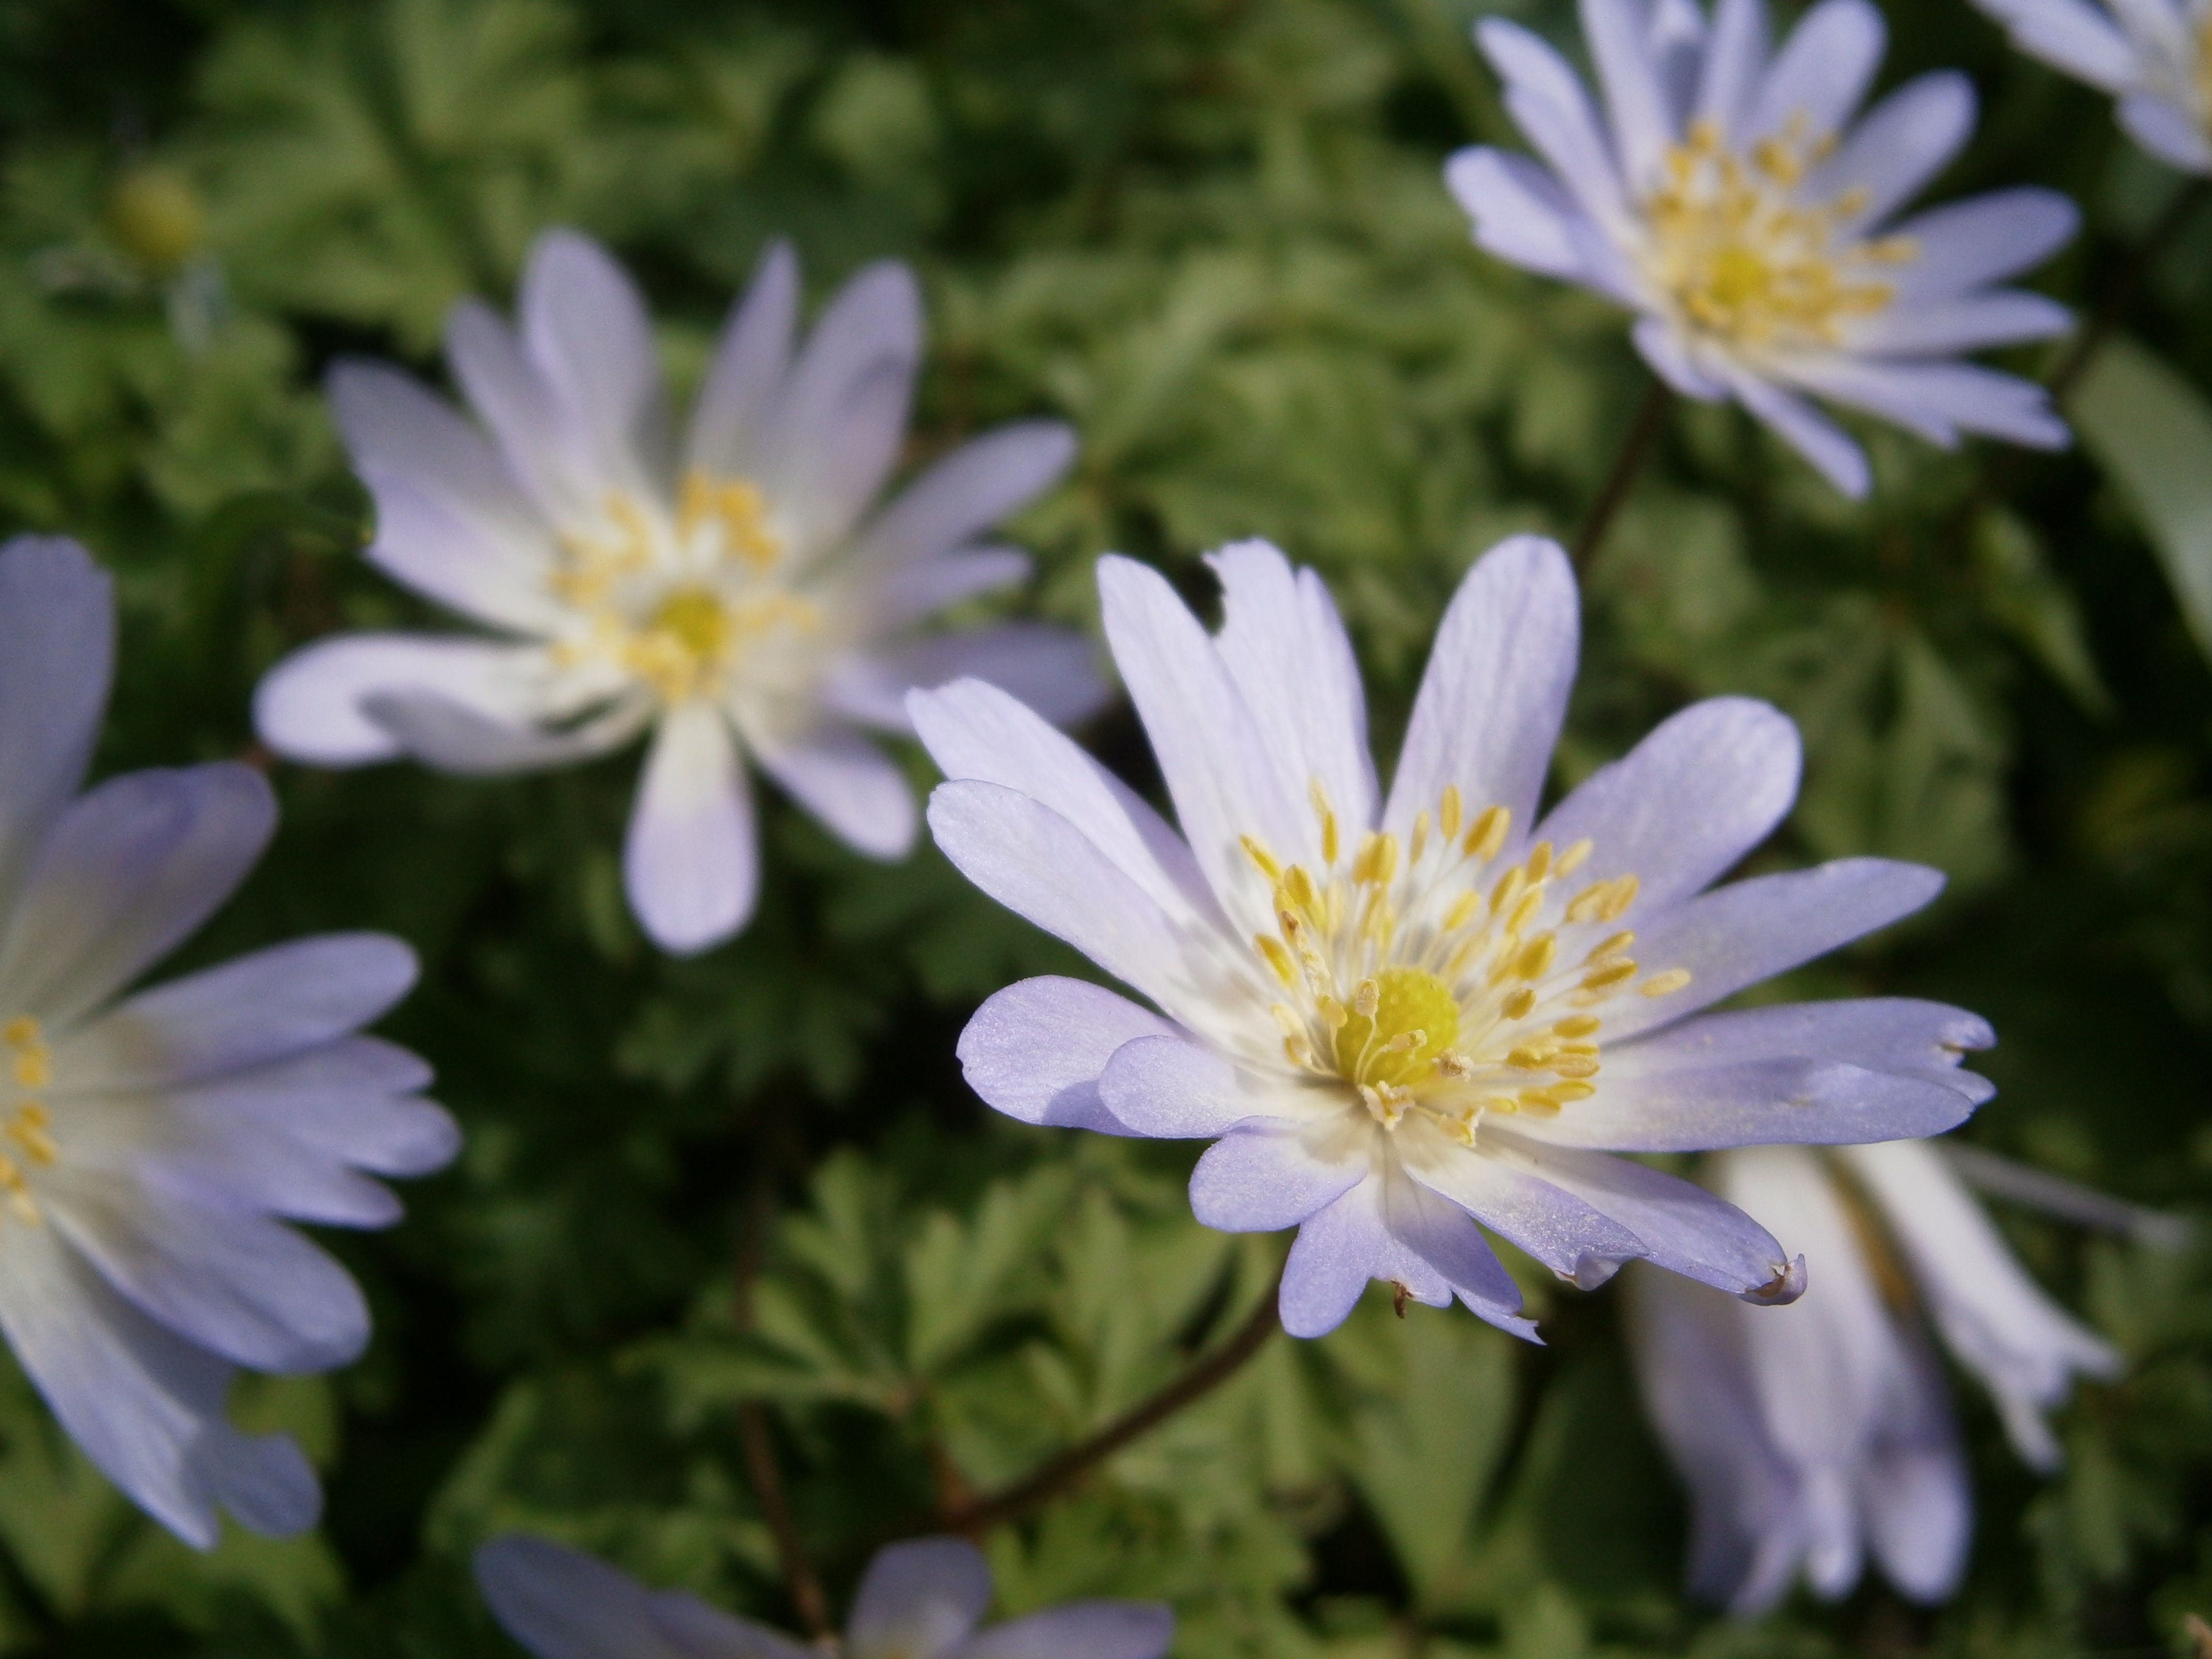
nature, blossom, plant, flower, petal, bloom, daisy, spring, botany, garden, close, flora, wildflower, flowers, petals, aster, anemones, tender, filigree, stamens, macro photography, flowering plant, daisy family, onion flower, fr hlingsbl her, oxeye daisy, land plant, marguerite daisy, garden cosmos